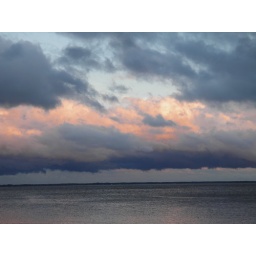
Beautiful evening sky over lake waccamaw